Marius Petipa

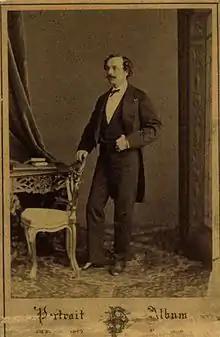
Portrait of Marius Petipa around the time of his arrival in Russia. St. Petersburg, c. 1855.

The following season Petipa and his father staged a revival of Mazilier's 1840 ballet "Le Diable amoureux" ("The Devil in Love"), which premiered under the title "Satanella" on . The "prima ballerina" Andreyonova performed the title rôle, with Petipa in the rôle of Fabio.